British Rail Class 220

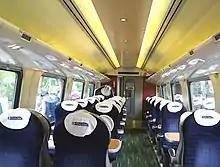

Class 220s operate in four-coach sets. These trains, unlike the older trains they replaced, feature electronic information displays on the exterior walls showing the train number, the departure time, the coach, the train's destination, and the next station. This is also a feature of the and trains (the trains also have such electronic information displays, but in the doors). They are air-conditioned throughout, with powered doors. The coaches are fitted with power sockets for laptop computers and mobile phone charging. Toilet facilities for disabled people and storage facilities for bicycles are provided.